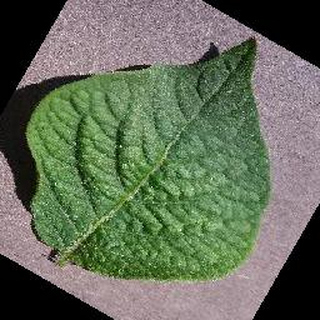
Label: healthy_potato